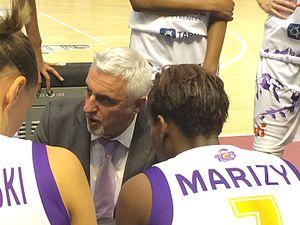
L'entraîneur de basket-ball François Gomez avec Tarbes lors de l'Open LFB 2016.
François Gomez, 7 décembre 1960 à Somain est un entraîneur français de basket-ball, champion de France de Ligue féminine de basket en 2010 avec Tarbes.